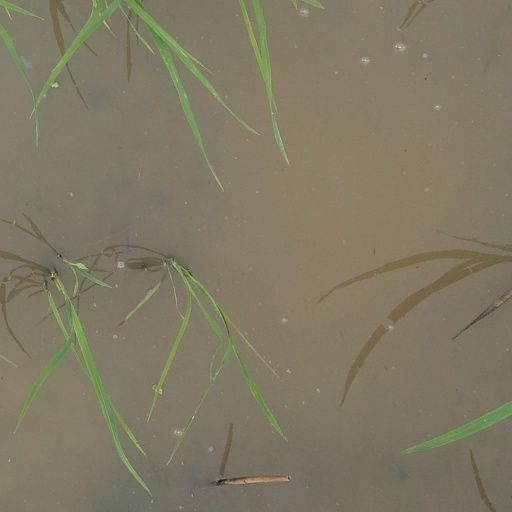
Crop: rice